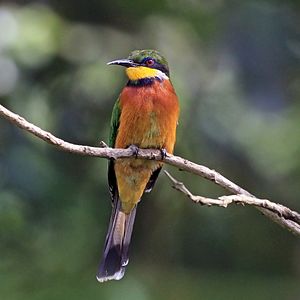
Okkerbrystet biæder
Okkerbrystet biæder er en skrigefugl, der lever i skove i nærheden af Victoriasøen i det østafrikanske indland.